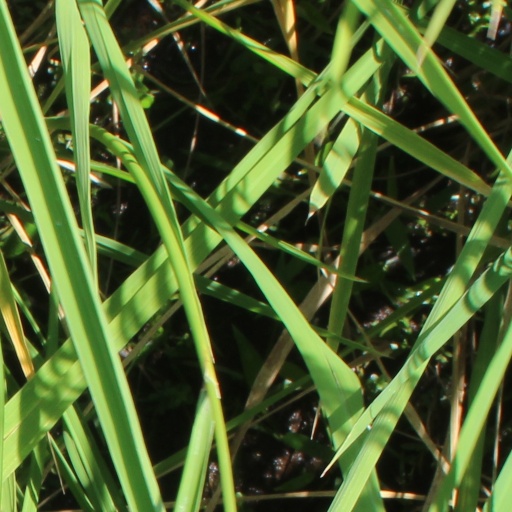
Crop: rice